Answer in natural language. Consider the 3D positions of the objects in the scene and not just the 2D positions in the image. Is the centerpoint of  countertop l x at a higher height than wooden stool? Choose between the following options: yes or no
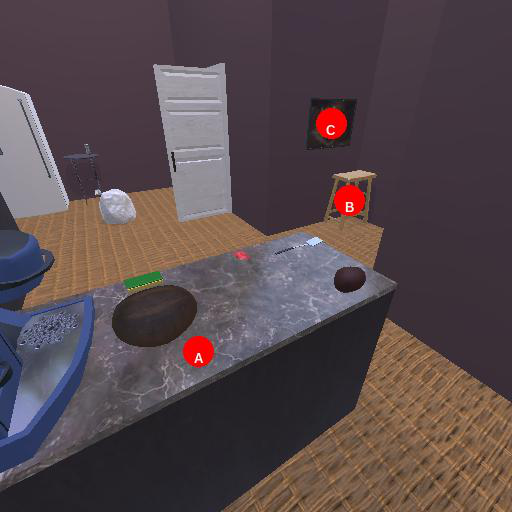
<answer>yes</answer>